Sexual selection in flowering plants

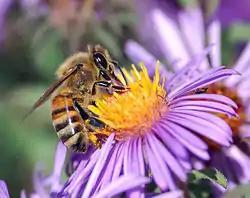
European Honey Bee extracting nectar.

The flowers of most angiosperms produce nectar. Nectar production (sugar concentration, quantity of nectar, timing relative to floral gender phases) is different for every flowering plant that produces nectar, and has many different selective forces acting upon it. There is no single evolutionary force that drives nectar production, but it is believed that sexual selection plays a major role. Studies have supported the idea that sexual selection is a probable explanation for at least some species with gender-biased nectar production. For example, gender-biased expression of nectar is often accompanied by a similarly biased expression of other floral characteristics. A specific example comes from the flowers of "Impatiens capensis," and how they show increased longevity of the more-rewarding male phase. In other species, petals can be seen to wilt notably during the less- rewarding female phase or they change color as they pass into the less-rewarding female phase. More evidence for sexually selected nectar production relies on specific behaviors of the pollinators. If sexual selection is currently maintaining gender-biased nectar production, pollinators must be able to distinguish between male and female phase flowers. They also must visit preferentially flowers of the more-rewarding phase. For species that have discriminating pollinators, increased rewards can result in increased mating success, which would allow nectar to be a sexually selected trait.